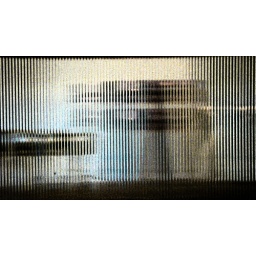
Glasses in kitchen cabinet through the industrial glass doors